Jean Brossel

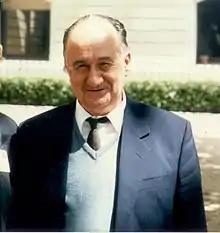
Jean Brossel

Jean Brossel (15 August 1918 – 4 February 2003) was a French physicist known for his work on quantum optics. He was born and died in Périgueux.